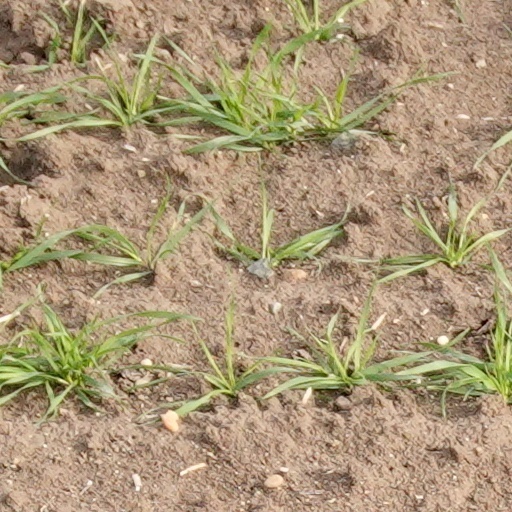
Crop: wheat